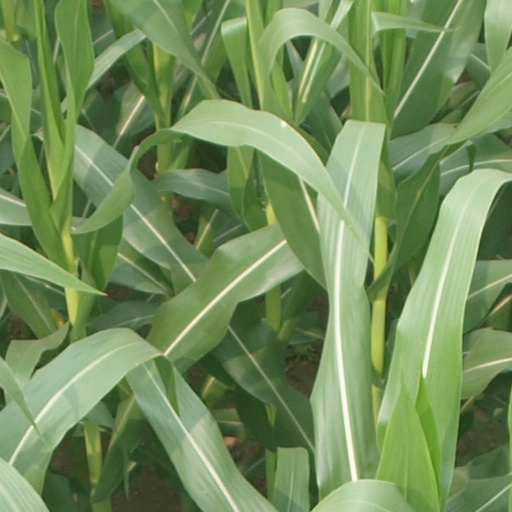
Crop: maize; corn